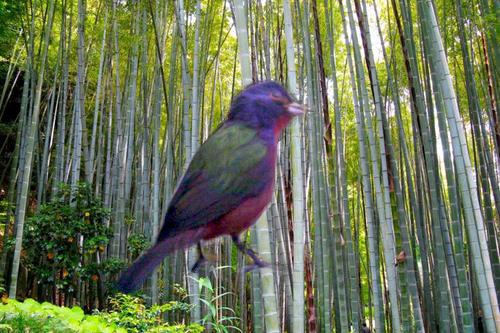
Bird species: Painted_Bunting
Bird type: landbird
Background: land